Easley Mill

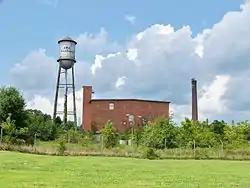

Easley Mill is a historic mill complex in Easley, South Carolina. The mill was the first of three built in Easley between 1899 and 1910. The main building was completed in 1900, and is a four-story brick structure designed by preeminent mill architects Lockwood, Greene & Co. It was built during a boom in the textile industry across the Southern United States; more than 70 mills were opened in South Carolina alone between 1895 and 1903. The mill met with immediate success, including large shipments for export to China. By 1907, the mill contained over 37,000 spindles and 1,000 looms, and employed 500. It was sold to Woodside Mills of Greenville in 1920, and to Dan River, Inc. in 1956, who operated the mill until 1990. The mill has a shallow-pitched hip roof with bracketed eaves. Most of the arched window openings have been bricked over. Other structures on the site include a one-story office building, a warehouse, smokestack, an ice house, water tower, and monument to the mill's founder, John Mattison Geer. The mill was listed on the National Register of Historic Places in 2013. A proposal was made to convert the building to apartments in 2019.